Arkadiusz Milik

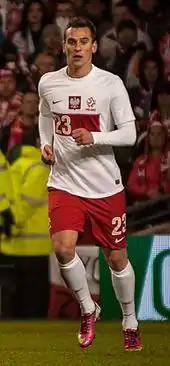
Milik playing for Poland in 2013

On 13 April 2011, Milik scored a goal for Poland under-17 side in a 4–1 victory over England Schools U18. On 15 July 2011, he was called up to the under-19 team.